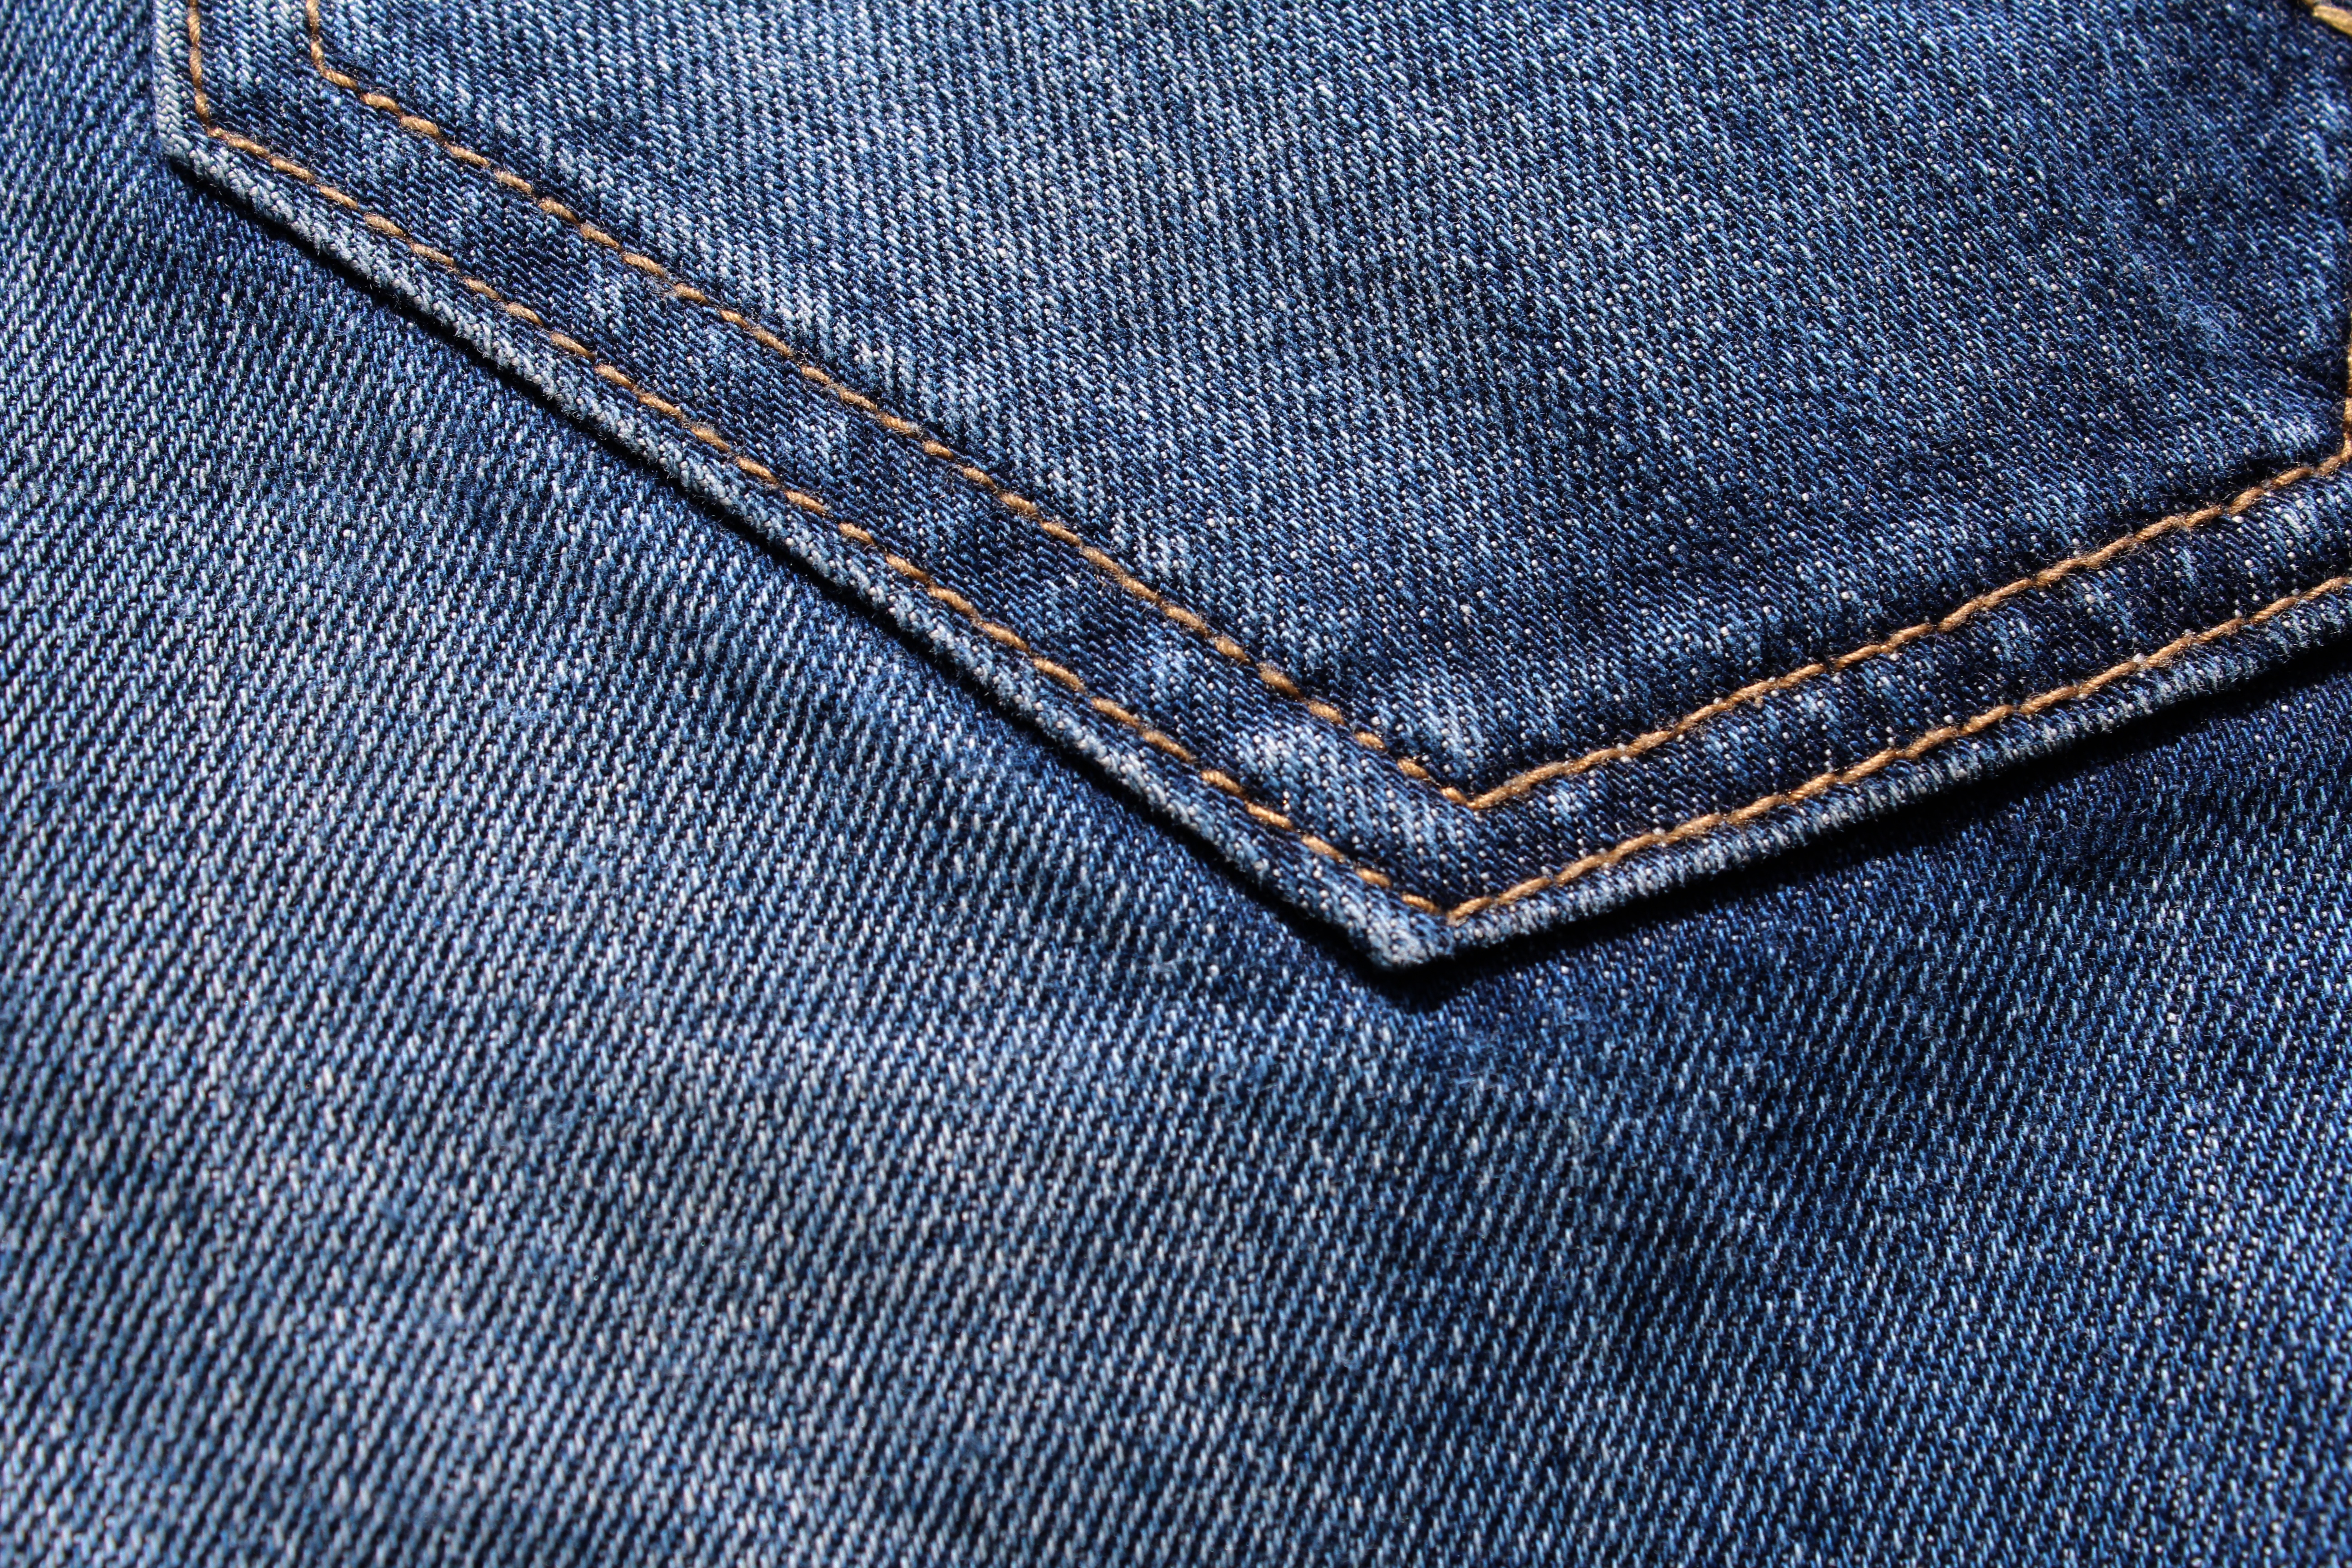
pattern, shop, jeans, collection, fashion, blue, clothing, shopping, lifestyle, material, denim, product, designer, textile, background, dress, sale, clothes, zipper, cloths, consumerism, wear, trend, flooring